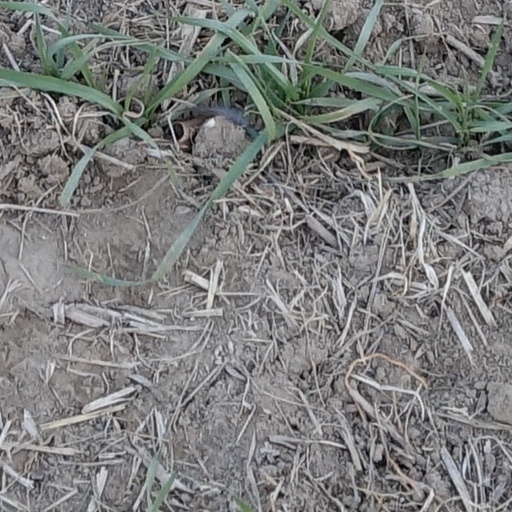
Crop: wheat